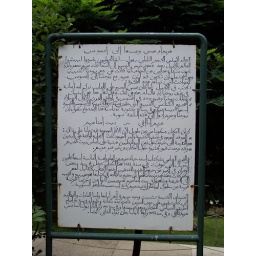
A sign in Arabic outside of the Virgin Mary's house in Ephesus, Turkey